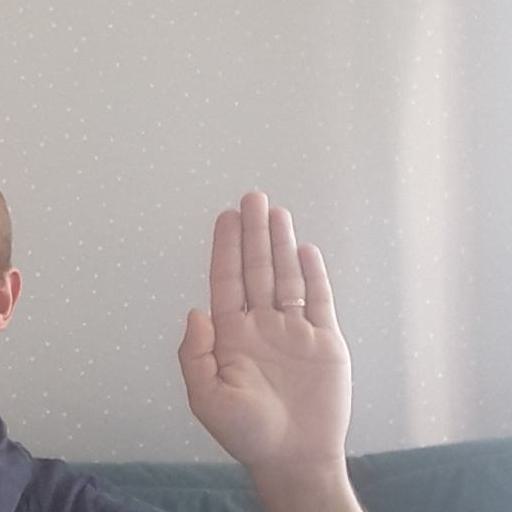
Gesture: stop